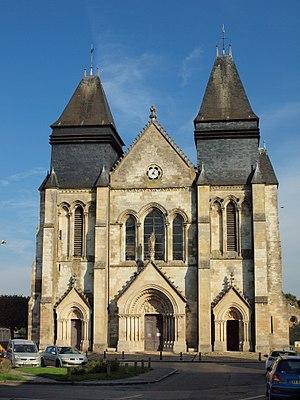
Collégiale Saint-Hildevert de Gournay-en-Bray (Seine-Inférieure, France)
La collégiale Saint-Hildevert de Gournay-en-Bray est une ancienne collégiale, aujourd'hui église paroissiale, située dans le département de la Seine-Maritime et l'archidiocèse de Rouen.